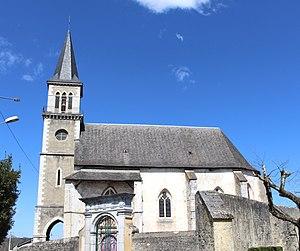
Église Saint-Saturnin de Pouzac (Hautes-Pyrénées)
Pouzac est une commune française située dans le département des Hautes-Pyrénées, en région Occitanie.
La liste des églises des Hautes-Pyrénées recense de manière exhaustive les églises situées dans le département français des Hautes-Pyrénées.